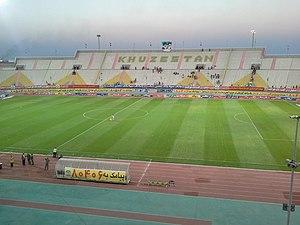
Le Stade Ghadir est un stade multifonction situé à Ahvaz, dans la province du Khouzistan, en Iran. Il a une capacité de 51 000 spectateurs et accueille les rencontres à domicile du Foolad Ahvaz.